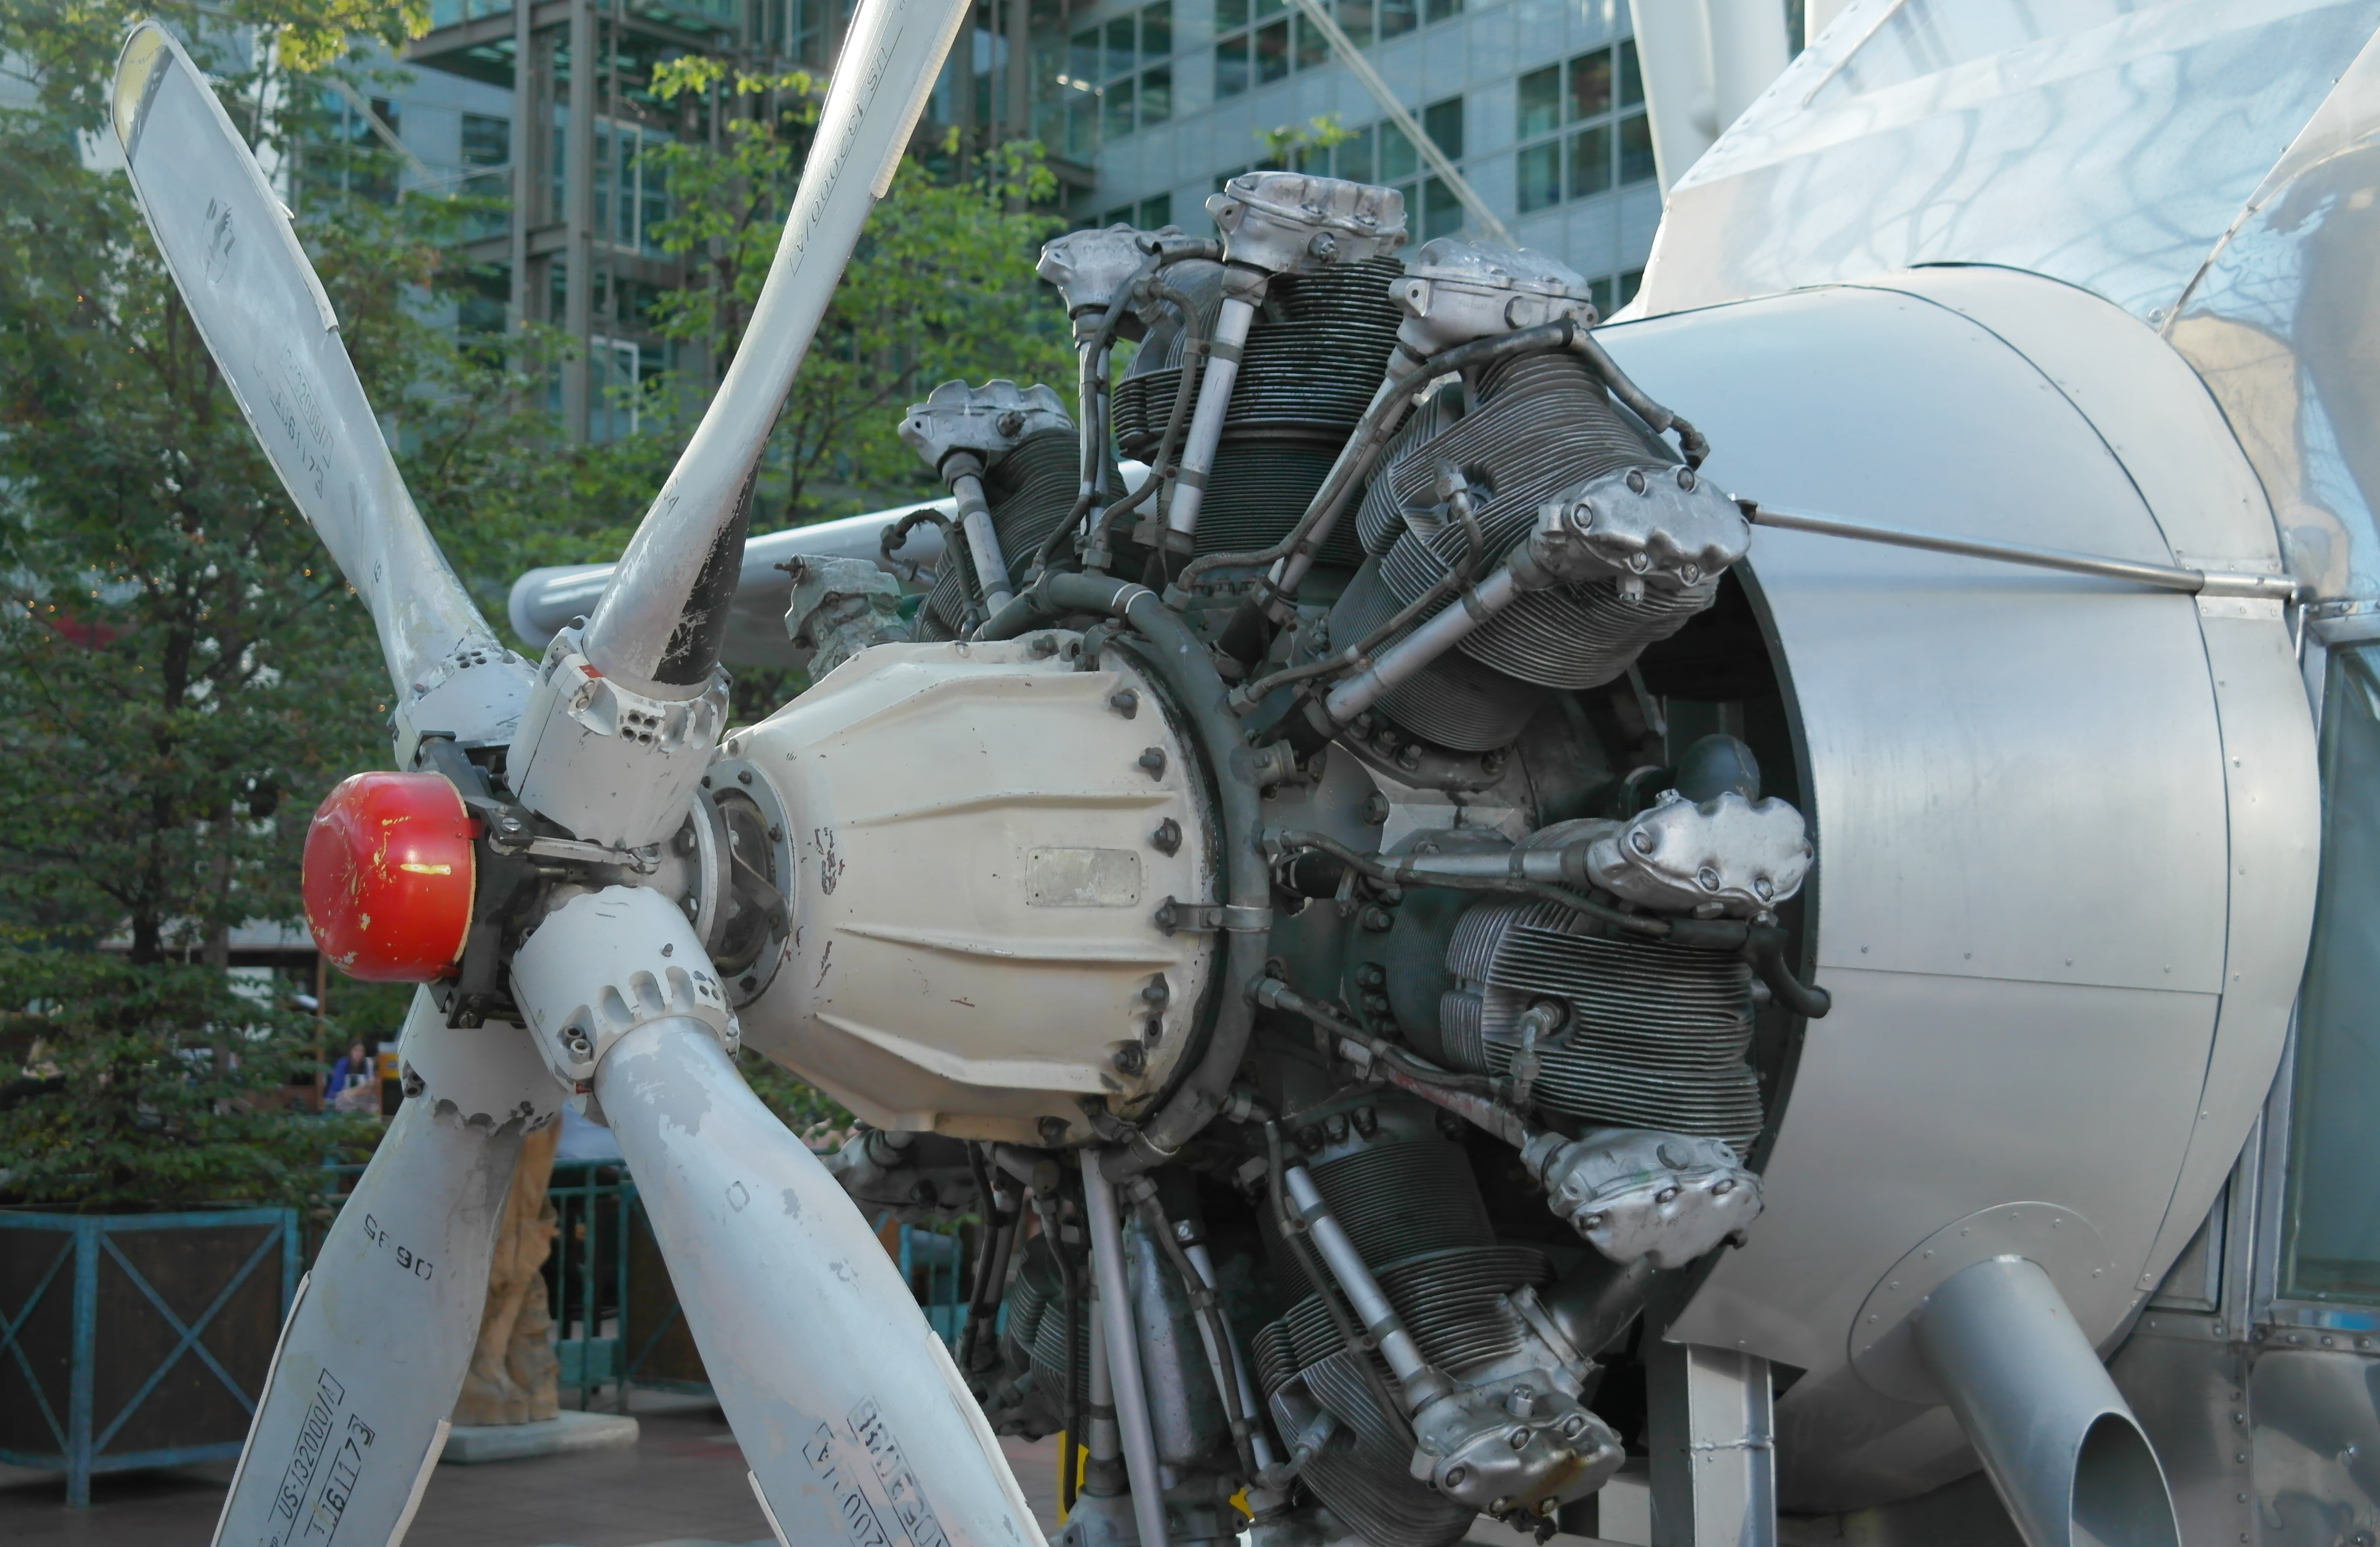
technology, old, fly, aircraft, vehicle, aviation, drive, machine, turbine, engine, motor, rotor, jet engine, force, nozzle, rotor blades, boost, aerospace engineering, aircraft engine